Kannamesai Festival

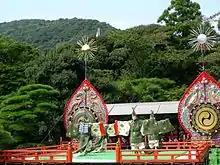
Autumn Kagura Festival.

Kannamesai Festival, sometimes called Ōmatsuri is one of the most important festivals of Ise Jingu. Held October 15-17 each year, this ritual makes offerings of the first harvest of crops for the season to Amaterasu. An imperial envoy carries the offering of rice harvested by the Emperor himself to Ise, as well as five-coloured silk cloths and other materials, called "."